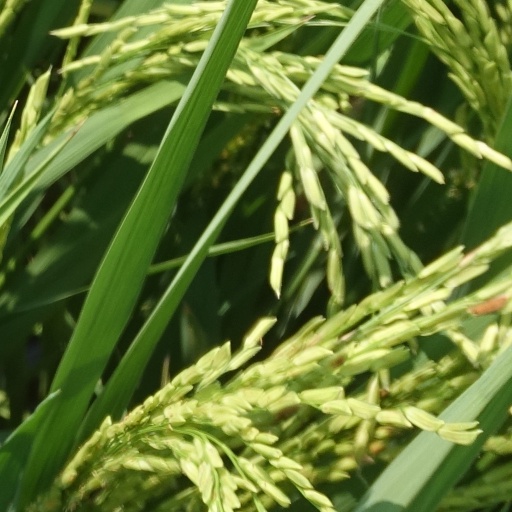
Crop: rice